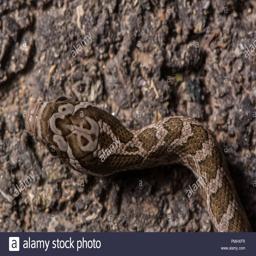
Animal: snakes